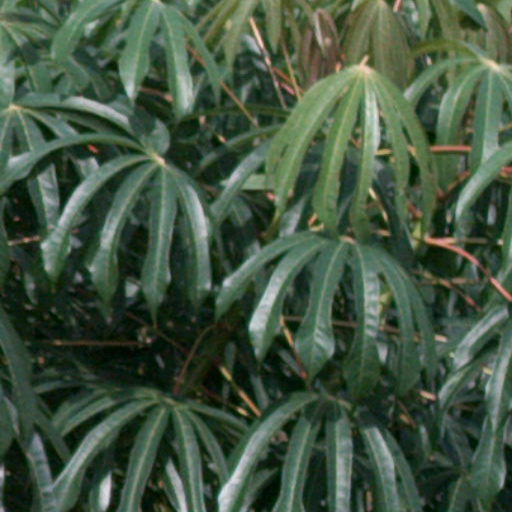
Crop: cassava